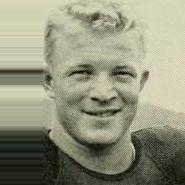
Age: 20